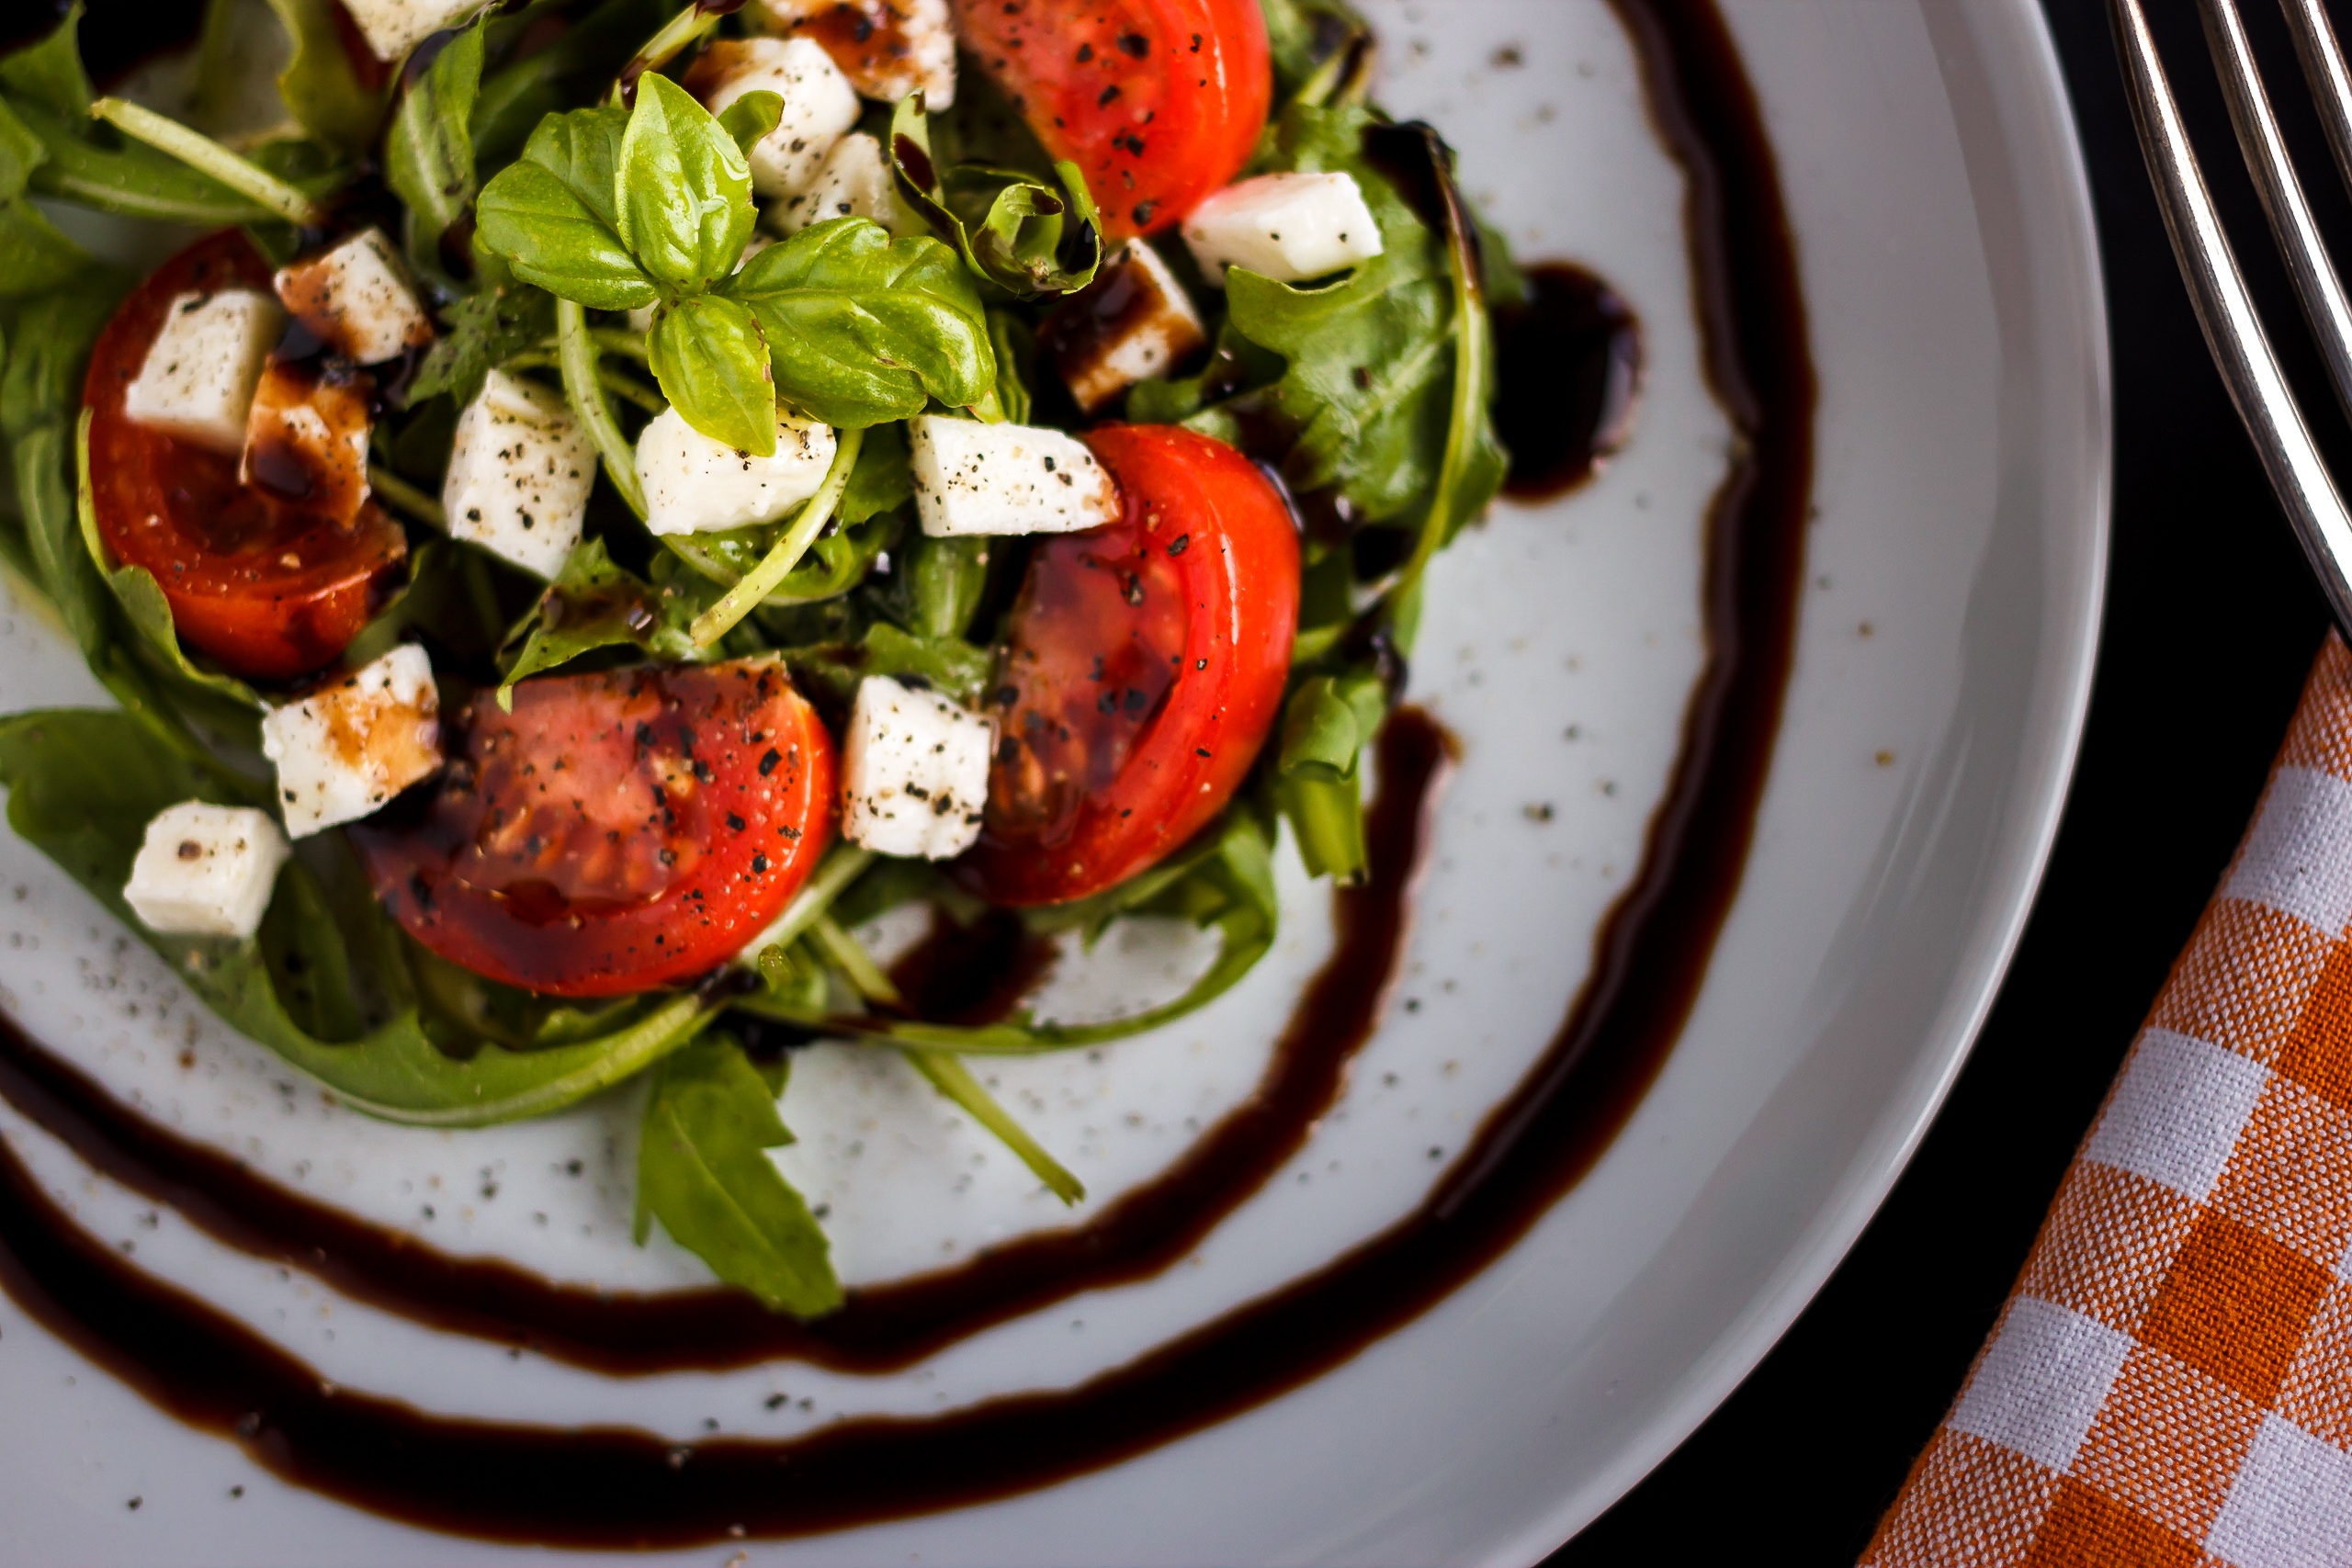
table, fork, cutlery, board, restaurant, rustic, dish, food, salad, produce, vegetable, plate, eat, cuisine, tableware, rocket, knife, tomatoes, cover, starter, gastronomy, mozzarella, flowering plant, tomato mozzarella, guest room, mozzarella salad, land plant